Dirk (supermarket)

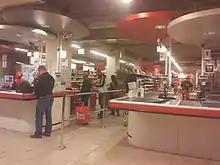
Dirk supermarket in 2015

The original business was established in 1942 by Dirk van den Broek (1924–2020) as a milk store in Amsterdam. In 1948 it was converted into a self-service market. The first supermarket was opened in 1953, also in Amsterdam.